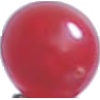
Label: redcurrant